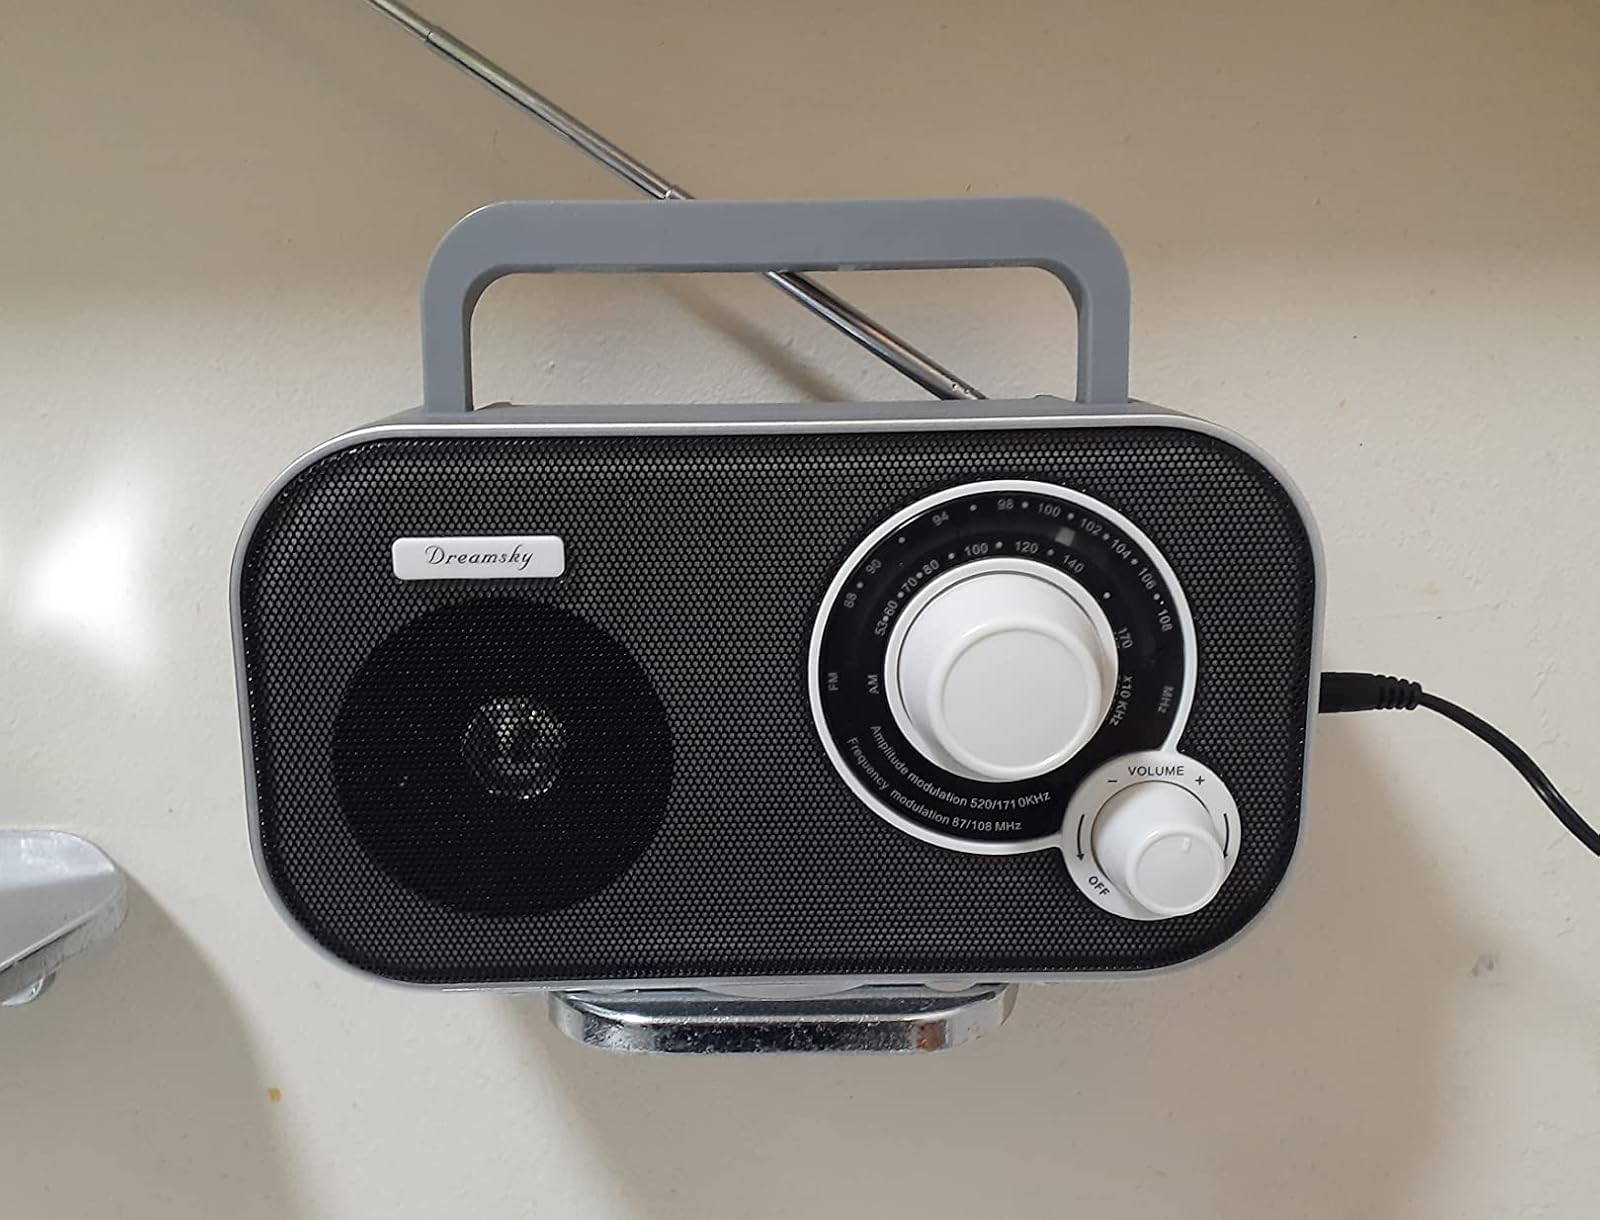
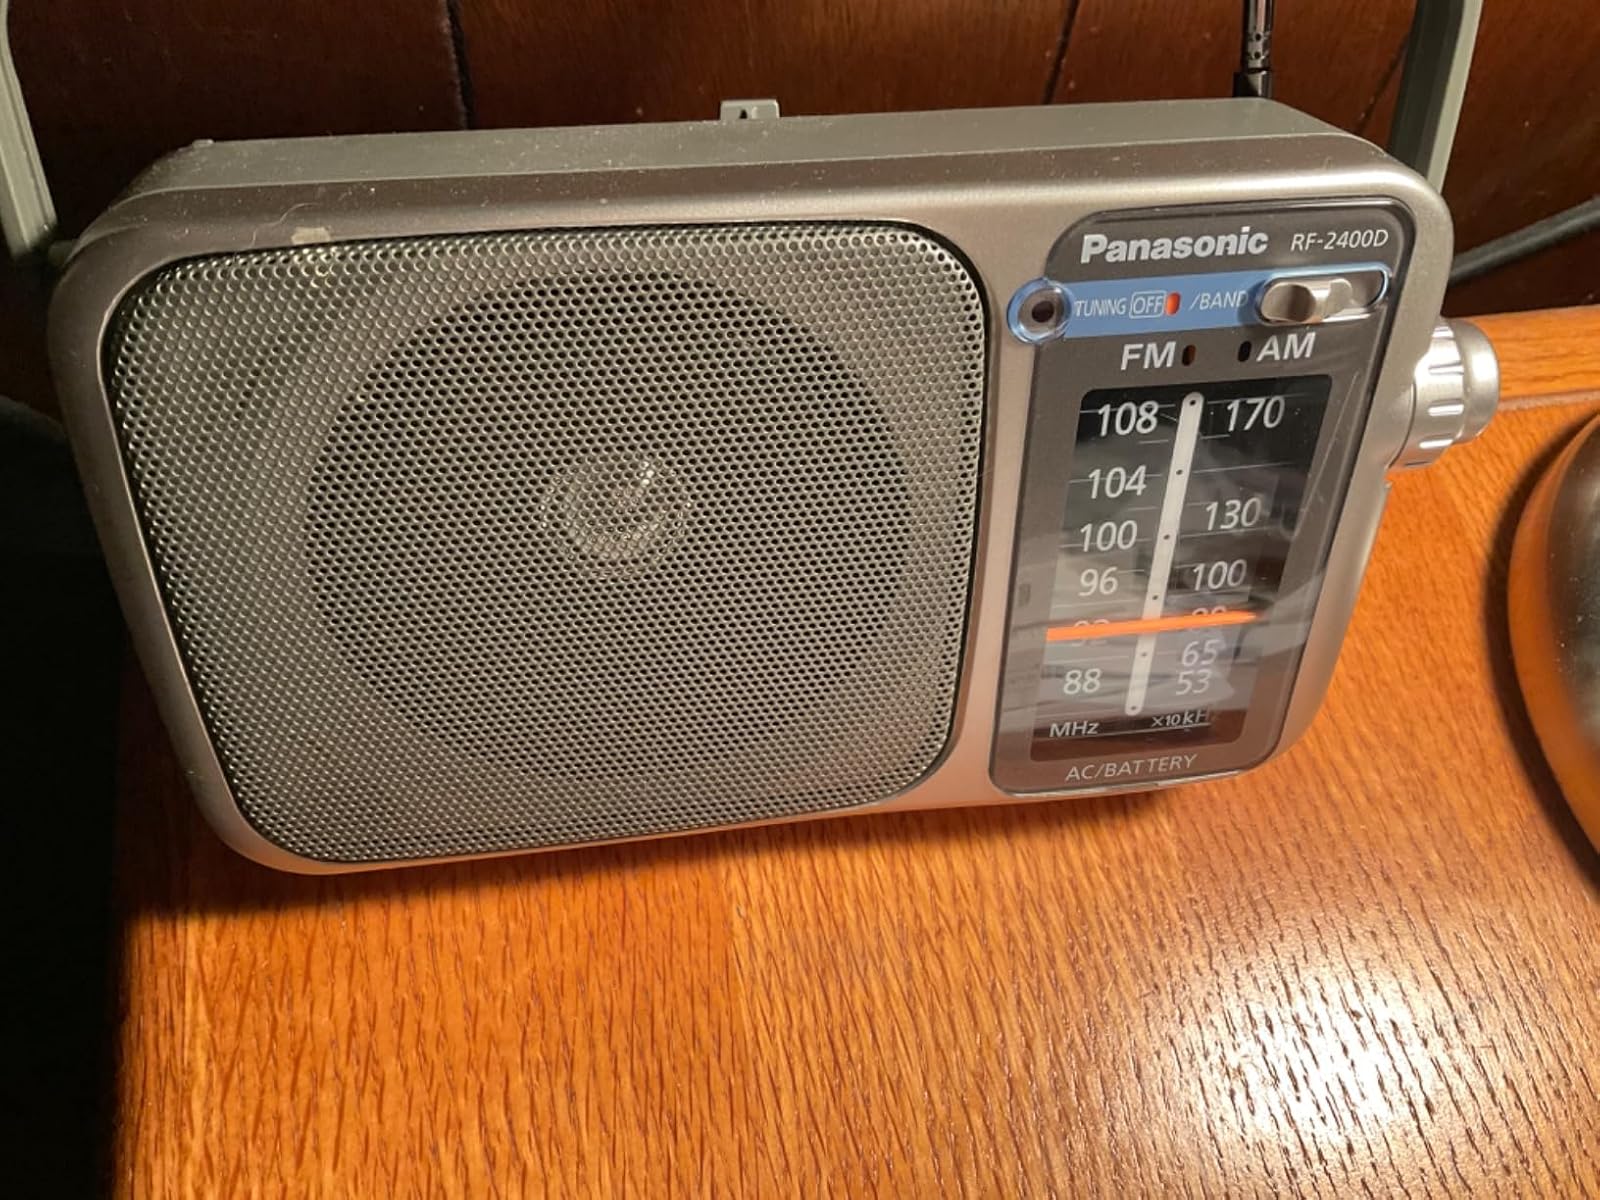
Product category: radio
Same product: no